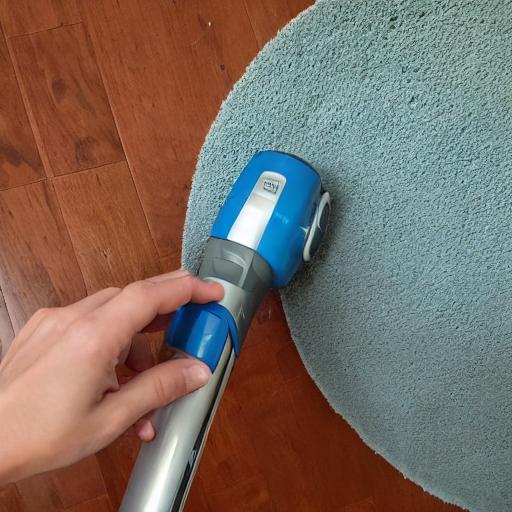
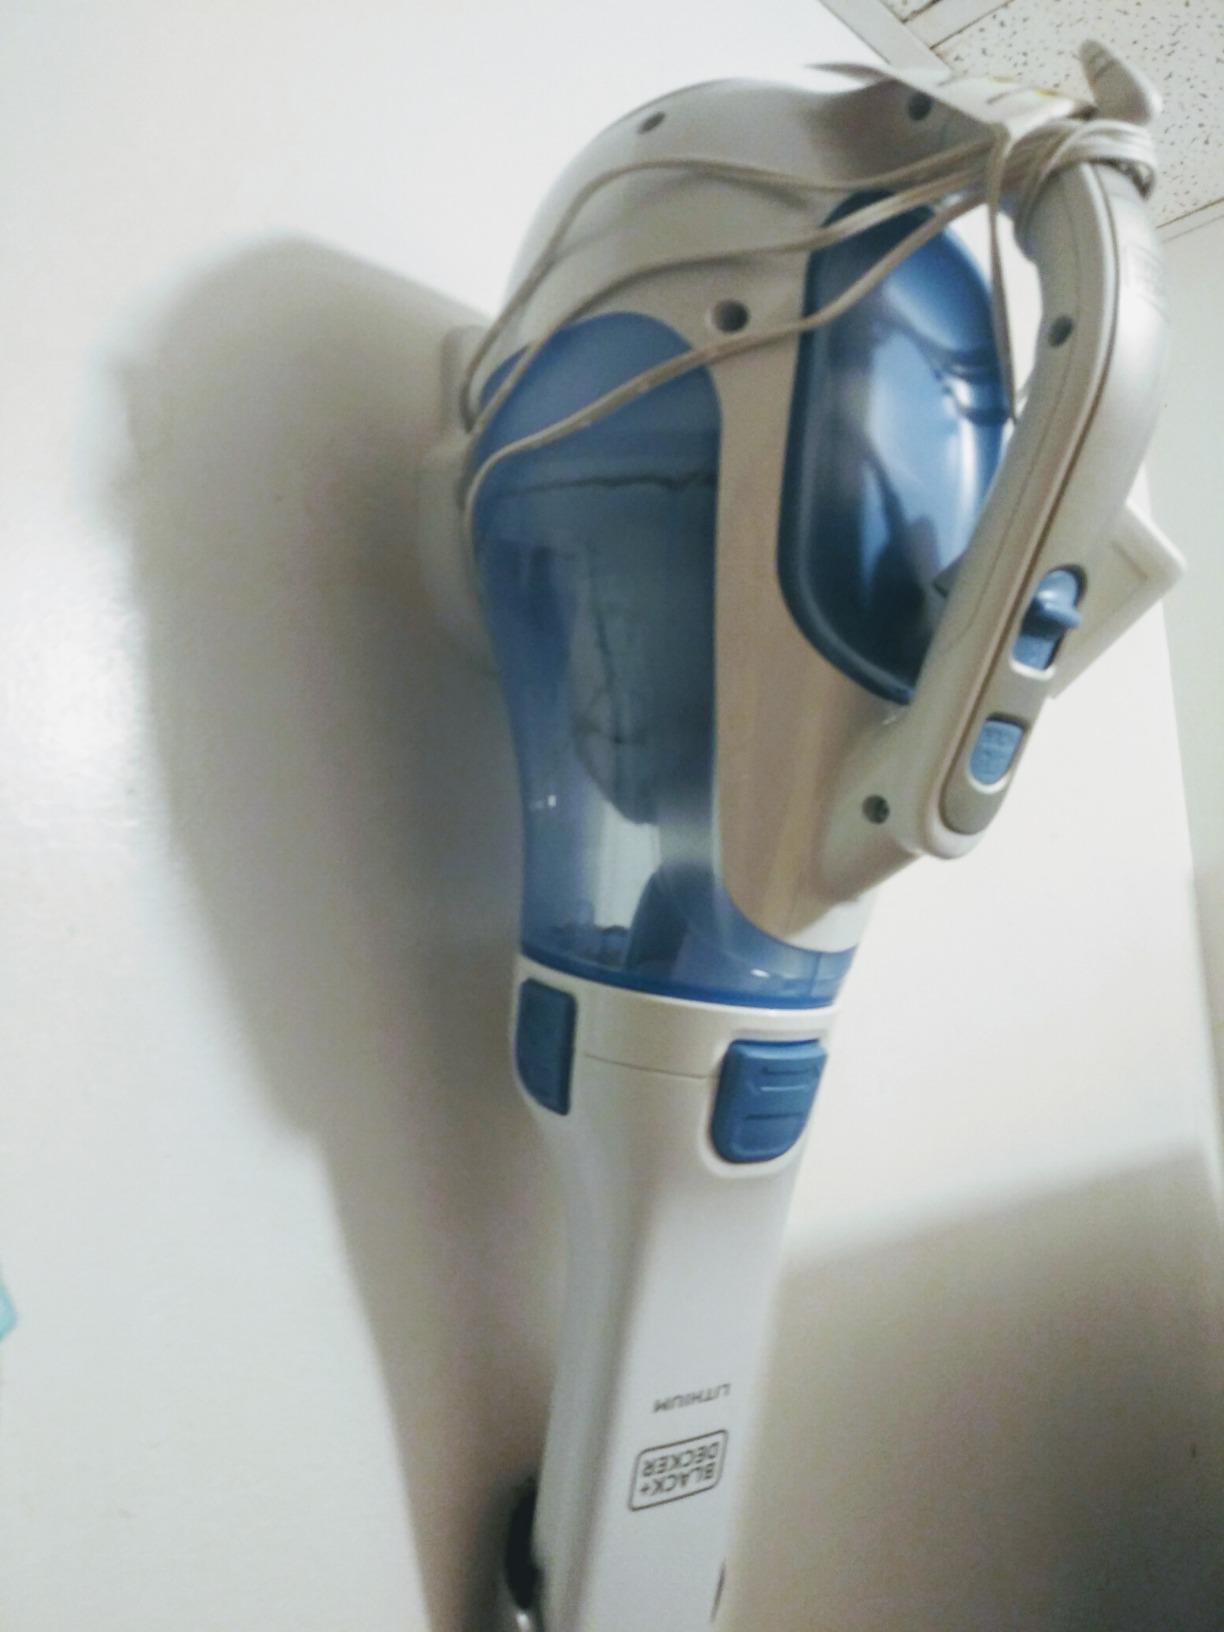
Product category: items_vacuum
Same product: no